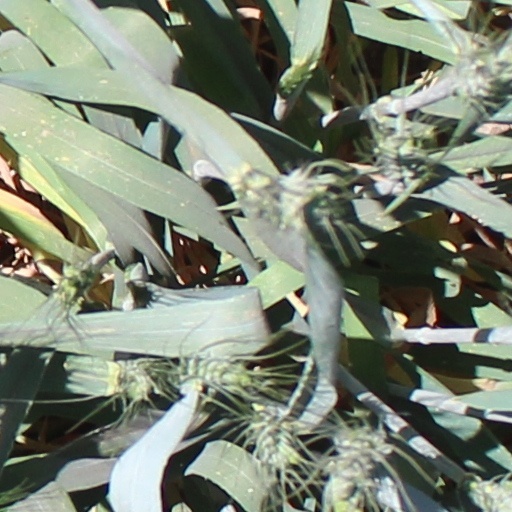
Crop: wheat